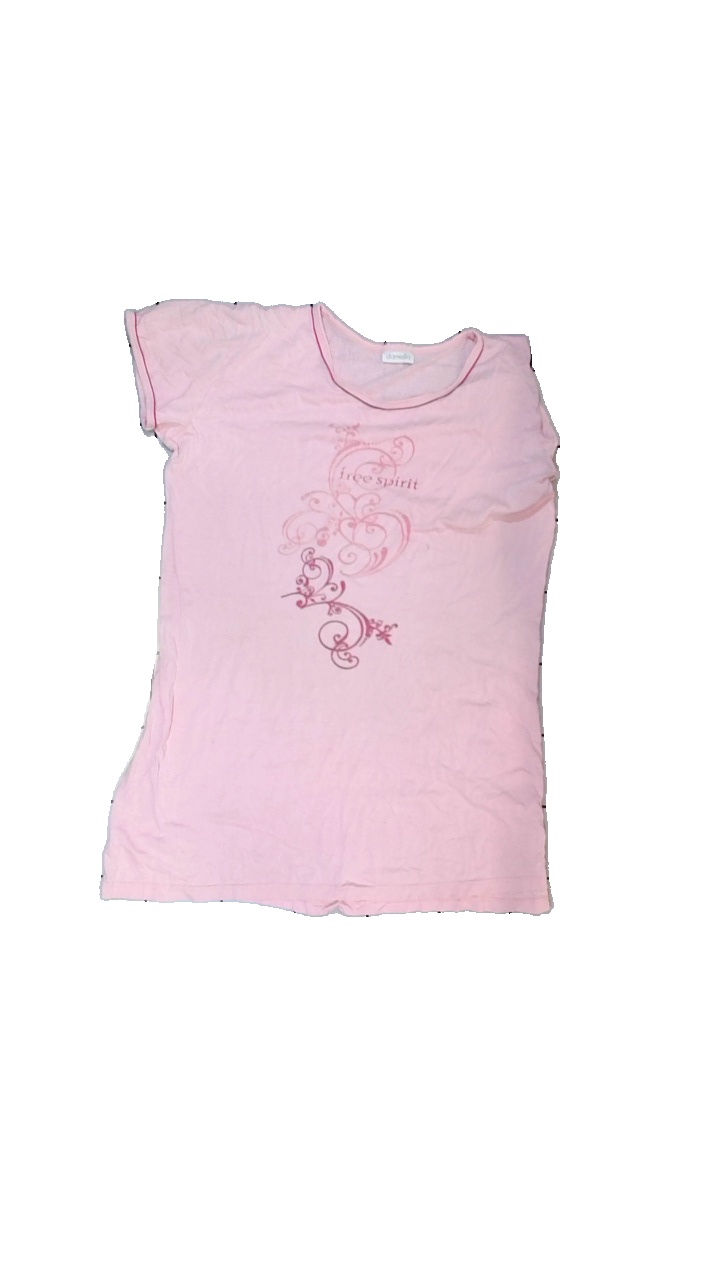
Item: T-shirt (Ladies)
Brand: Damella
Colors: Pink
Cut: Regular, C-collar
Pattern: Other
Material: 100% cotton
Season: All
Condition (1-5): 2
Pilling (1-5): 3
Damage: holes
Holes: Minor
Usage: Export
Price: <50